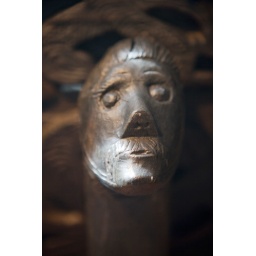
Oslo, Norway: carved face on a chariot buried in a queen's ship at the Viking Ship Museum